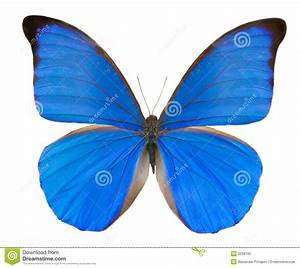
Label: farfalla